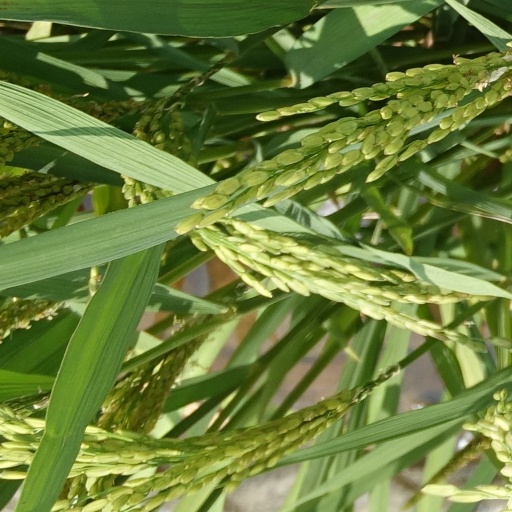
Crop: rice